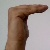
The image shows a hand gesture representing a space in Indian Sign Language.